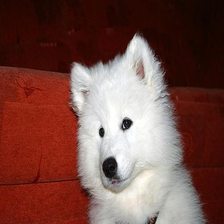
Species: dog
Breed: samoyed